Evolution

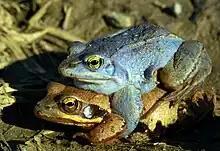
Male moor frogs become blue during the height of mating season. Blue reflectance may be a form of intersexual communication. It is hypothesised that males with brighter blue coloration may signal greater sexual and genetic fitness.

A special case of natural selection is sexual selection, which is selection for any trait that increases mating success by increasing the attractiveness of an organism to potential mates. Traits that evolved through sexual selection are particularly prominent among males of several animal species. Although sexually favoured, traits such as cumbersome antlers, mating calls, large body size and bright colours often attract predation, which compromises the survival of individual males. This survival disadvantage is balanced by higher reproductive success in males that show these hard-to-fake, sexually selected traits.